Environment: lab
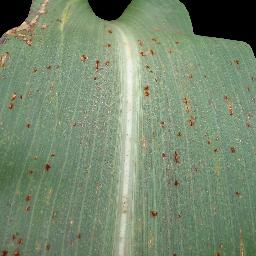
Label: common_rust